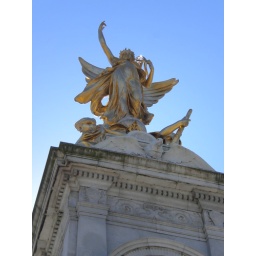
Beautiful clear blue sky, it was hot in the sun but cool (for me) in the shade.